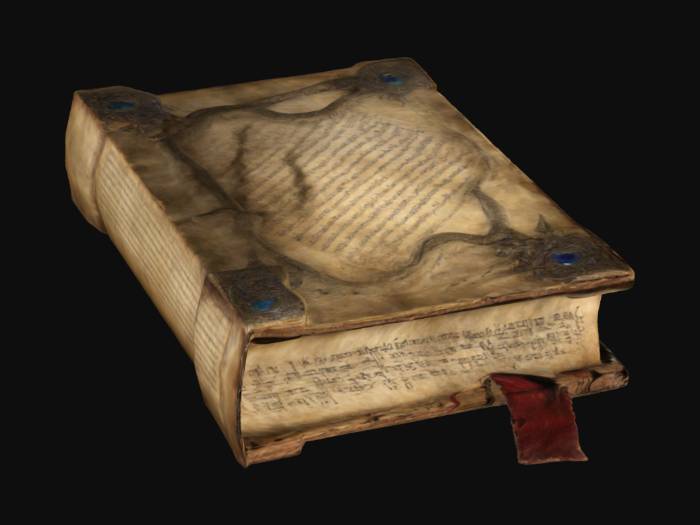
미적 점수 (1~10점): 3